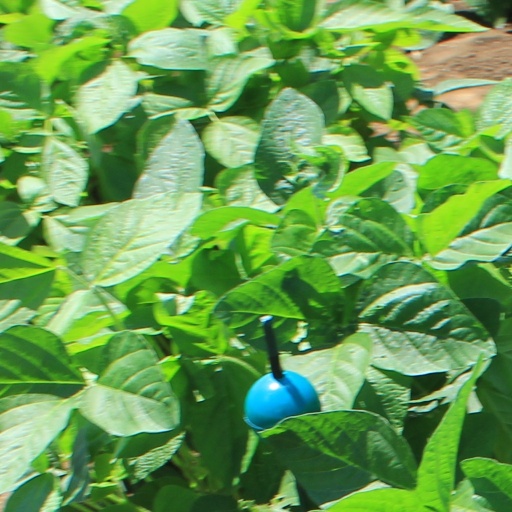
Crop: soybean